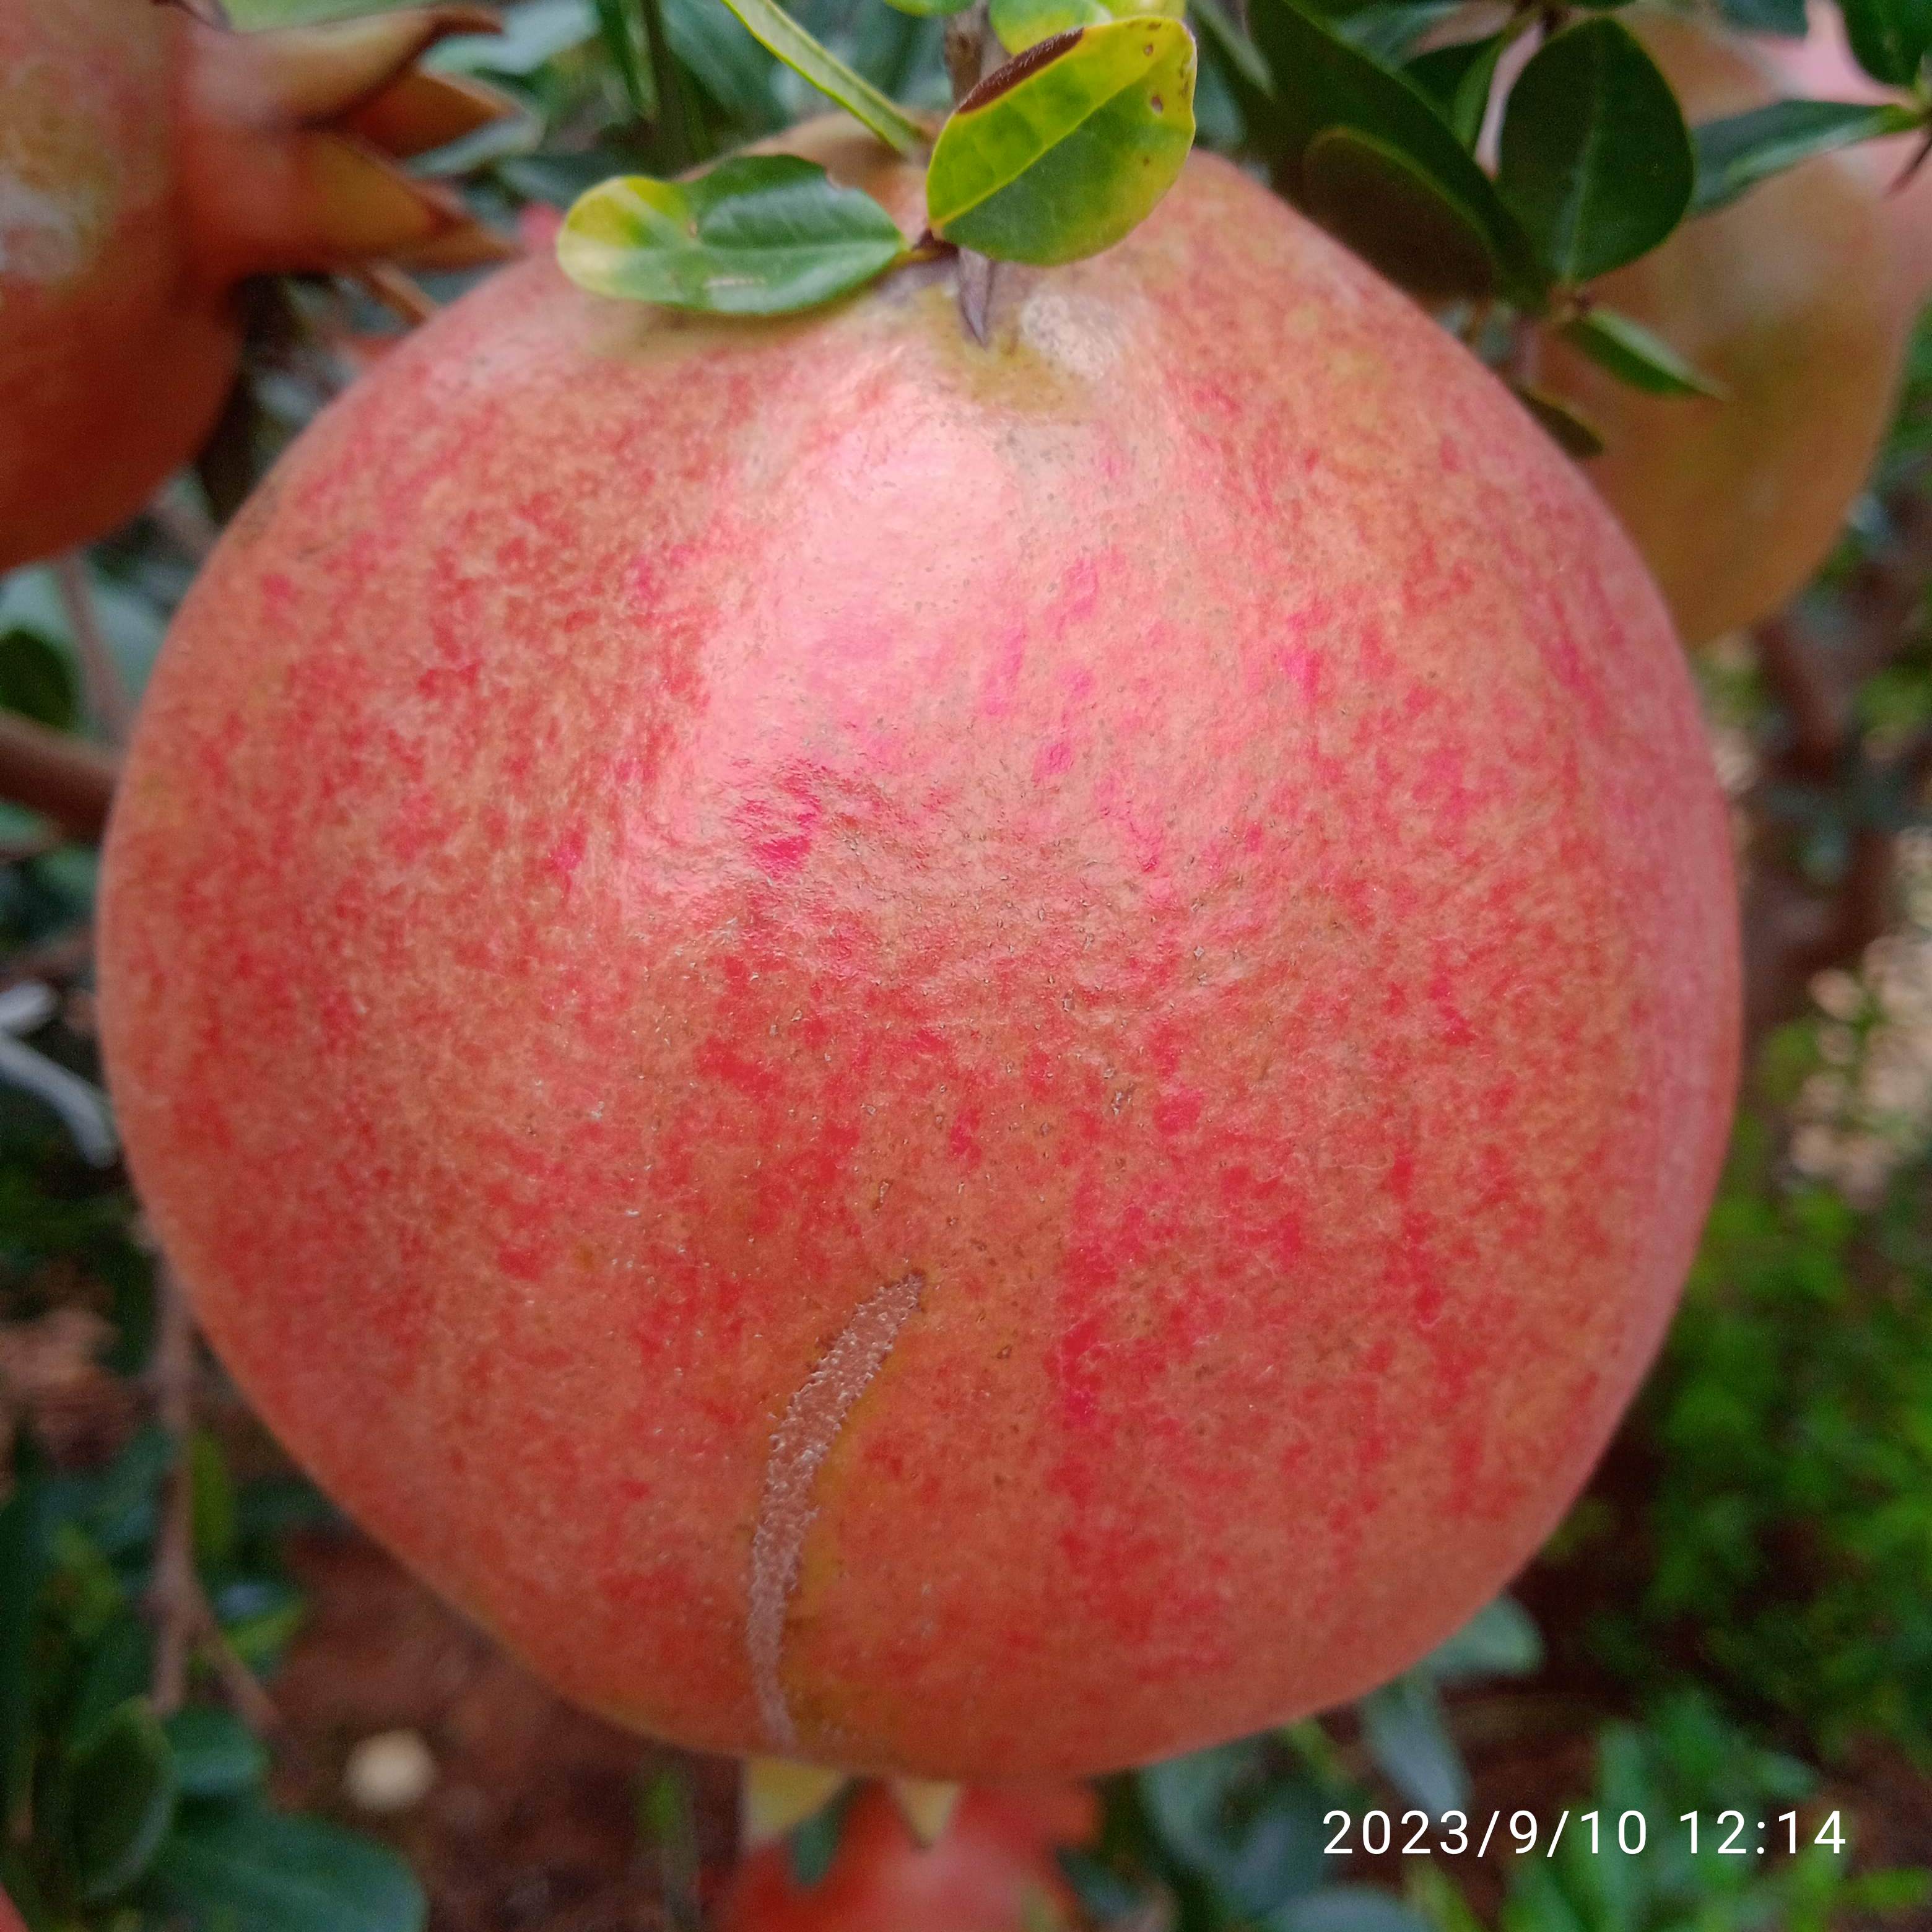
Label: Healthy